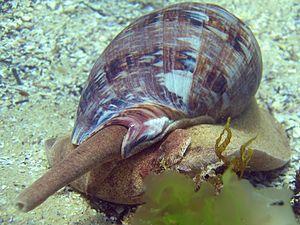
Cymbiola est un genre de mollusques gastéropodes, de la famille des Volutidae.